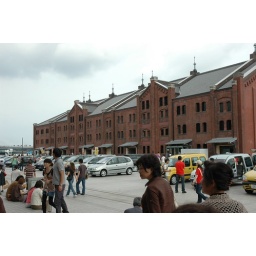
Scenery of event of French car &amp;quot;French French 2008&amp;quot; held in Yokohama red brick warehouse on June 28.